David Giuntoli

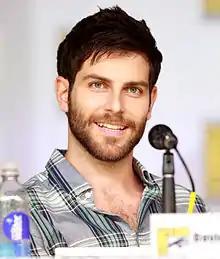
Giuntoli at the 2014 San Diego Comic-Con

David Giuntoli (born June 18, 1980) is an American actor. He portrayed Det. Nick Burkhardt in the NBC supernatural drama "Grimm" (2011–2017), and Eddie Saville in the ABC drama series "A Million Little Things" (2018–2023). He has appeared in films such as "" (2016) and "Buddymoon" (2016).